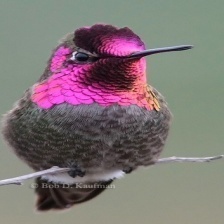
Species: ANNAS HUMMINGBIRD
Scientific name: CALYPTE ANNA
ImageNet parent category: hummingbird